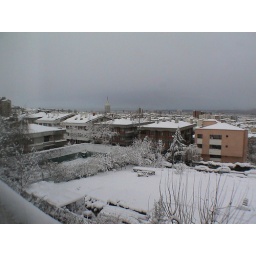
Ankara sotto la neve dalla finestra di casaAnkara under the snow from the window of my house